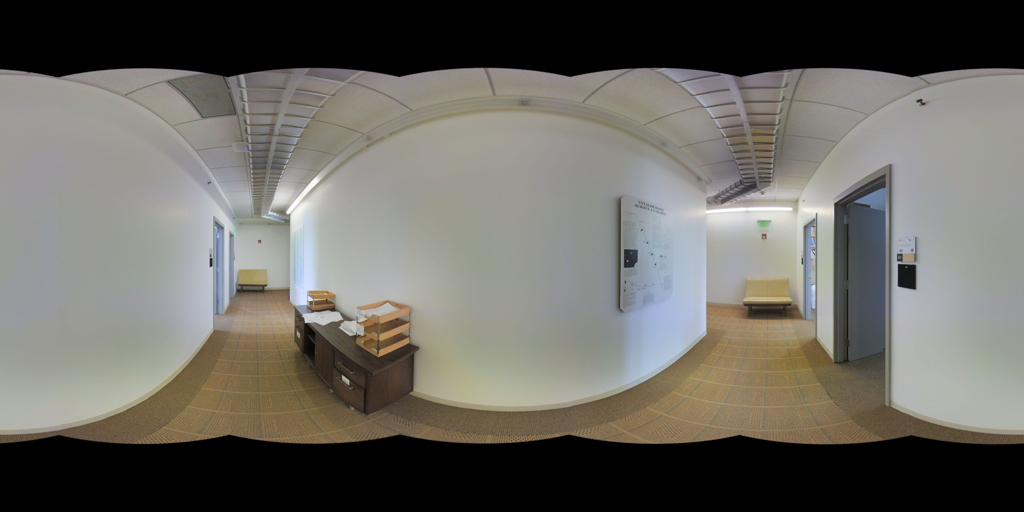
Referred object: Cabinets in the corridor

Referred object: the small wooden cabinet with stacked paper trays